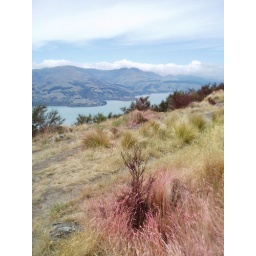
These weird plants stained the grass around them bright pink